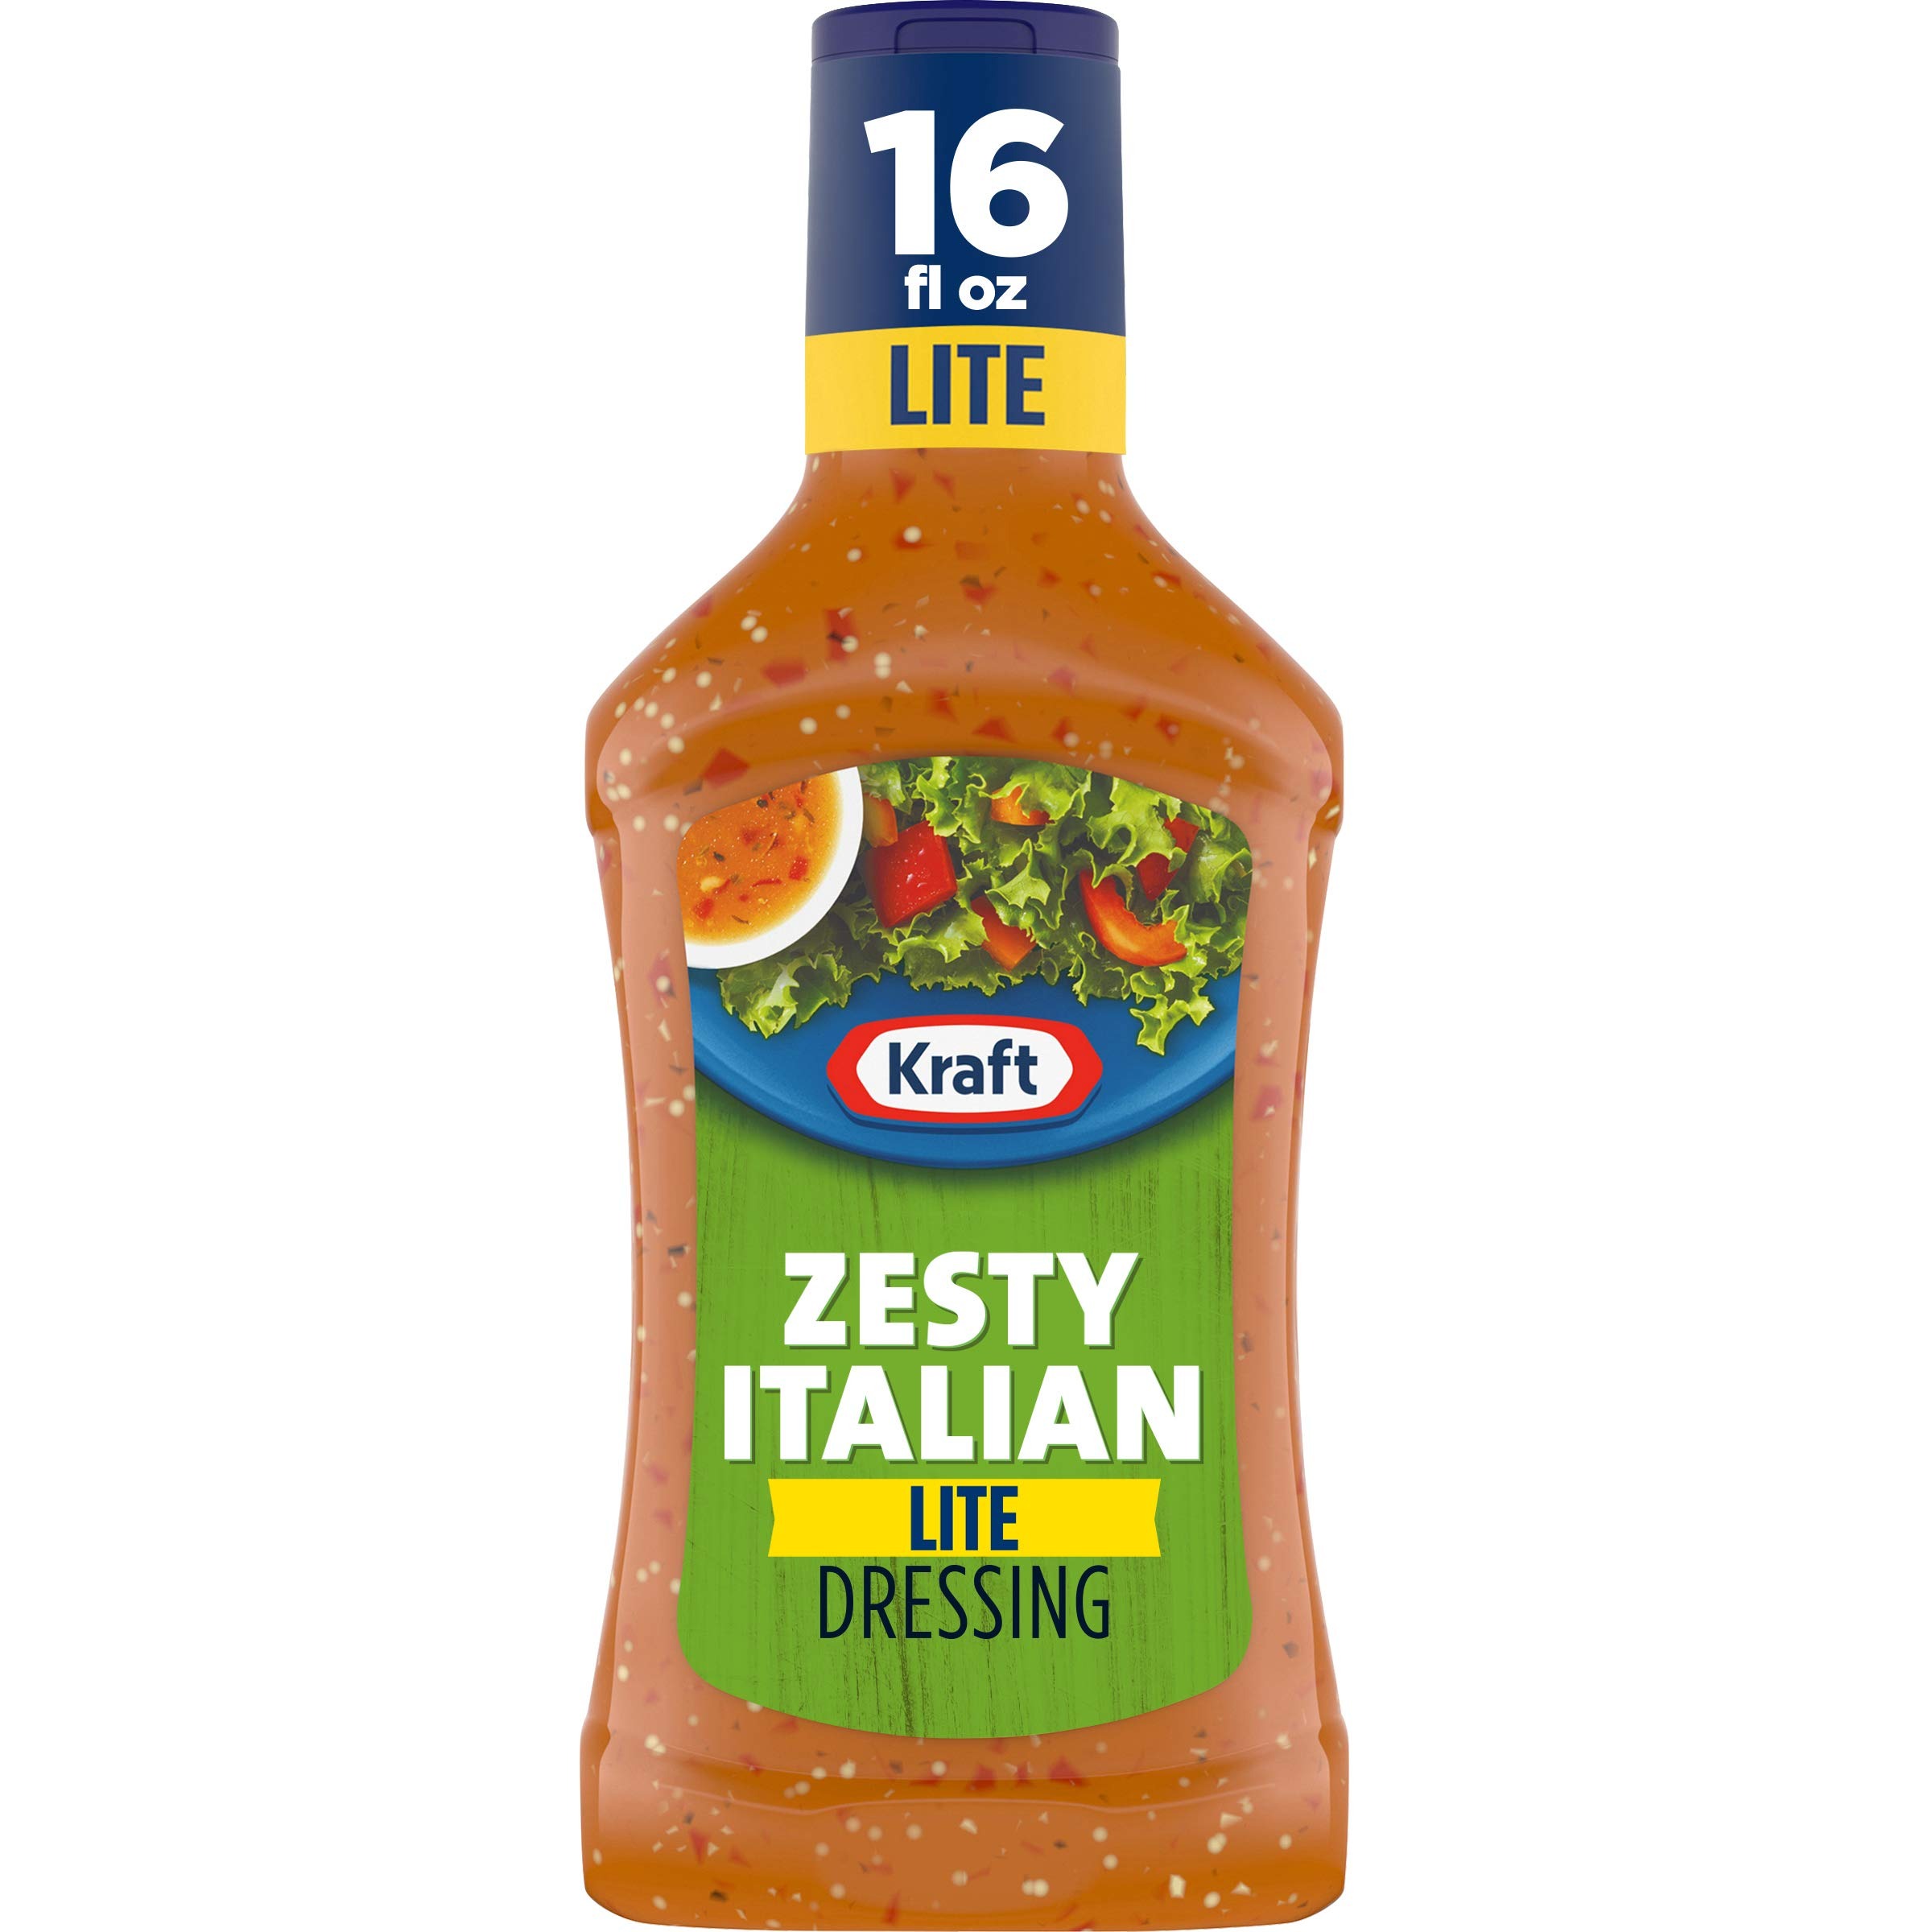
Item Name: Kraft Zesty Italian Lite Salad Dressing (16 fl oz Bottles, Pack of 6)
Bullet Point 1: Package size of 16.0 oz
Bullet Point 2: Unit Price of $5.53
Bullet Point 3: Has 50% less fat and 33% fewer calories than regular dressing.
Value: 6.0
Unit: Count

Price: 3.39